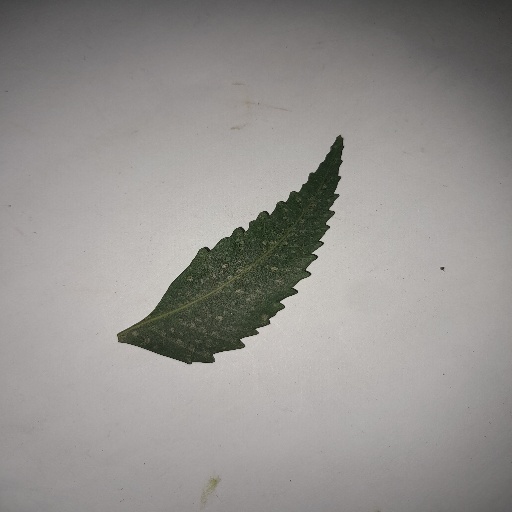
Species: Neem
Leaf condition: Powdery Mildew